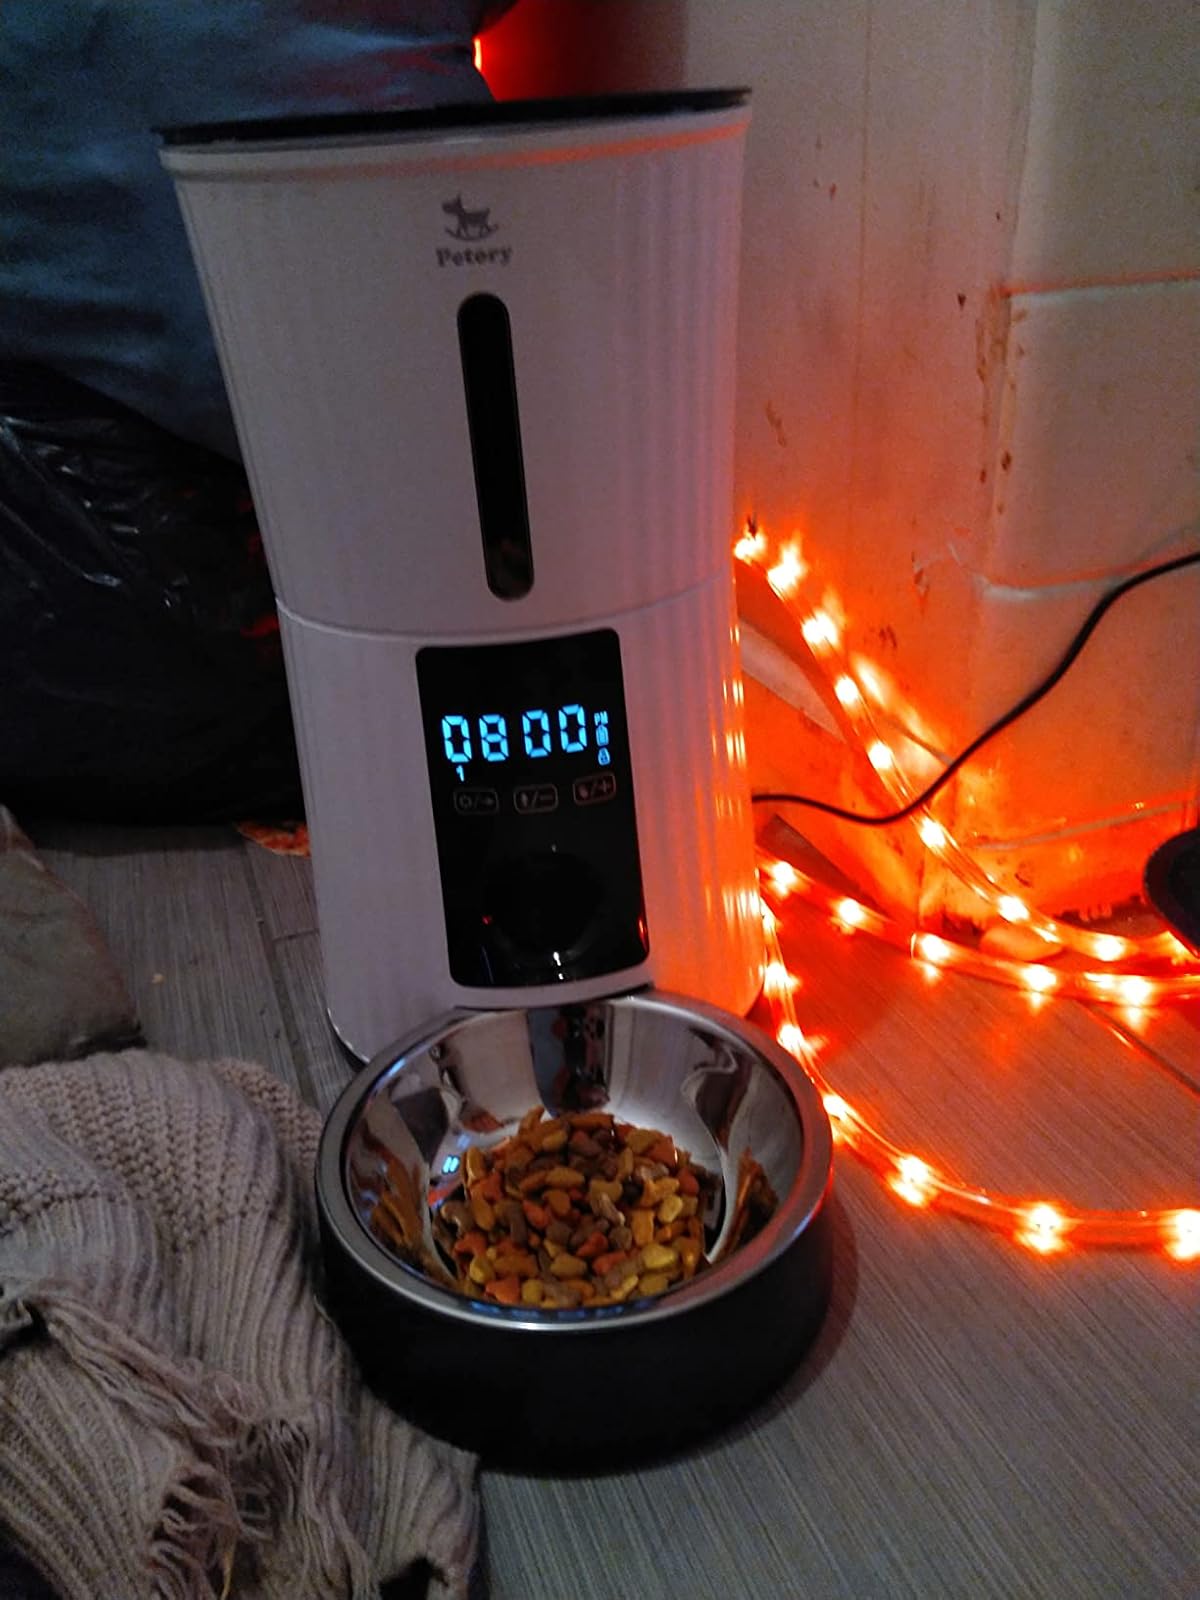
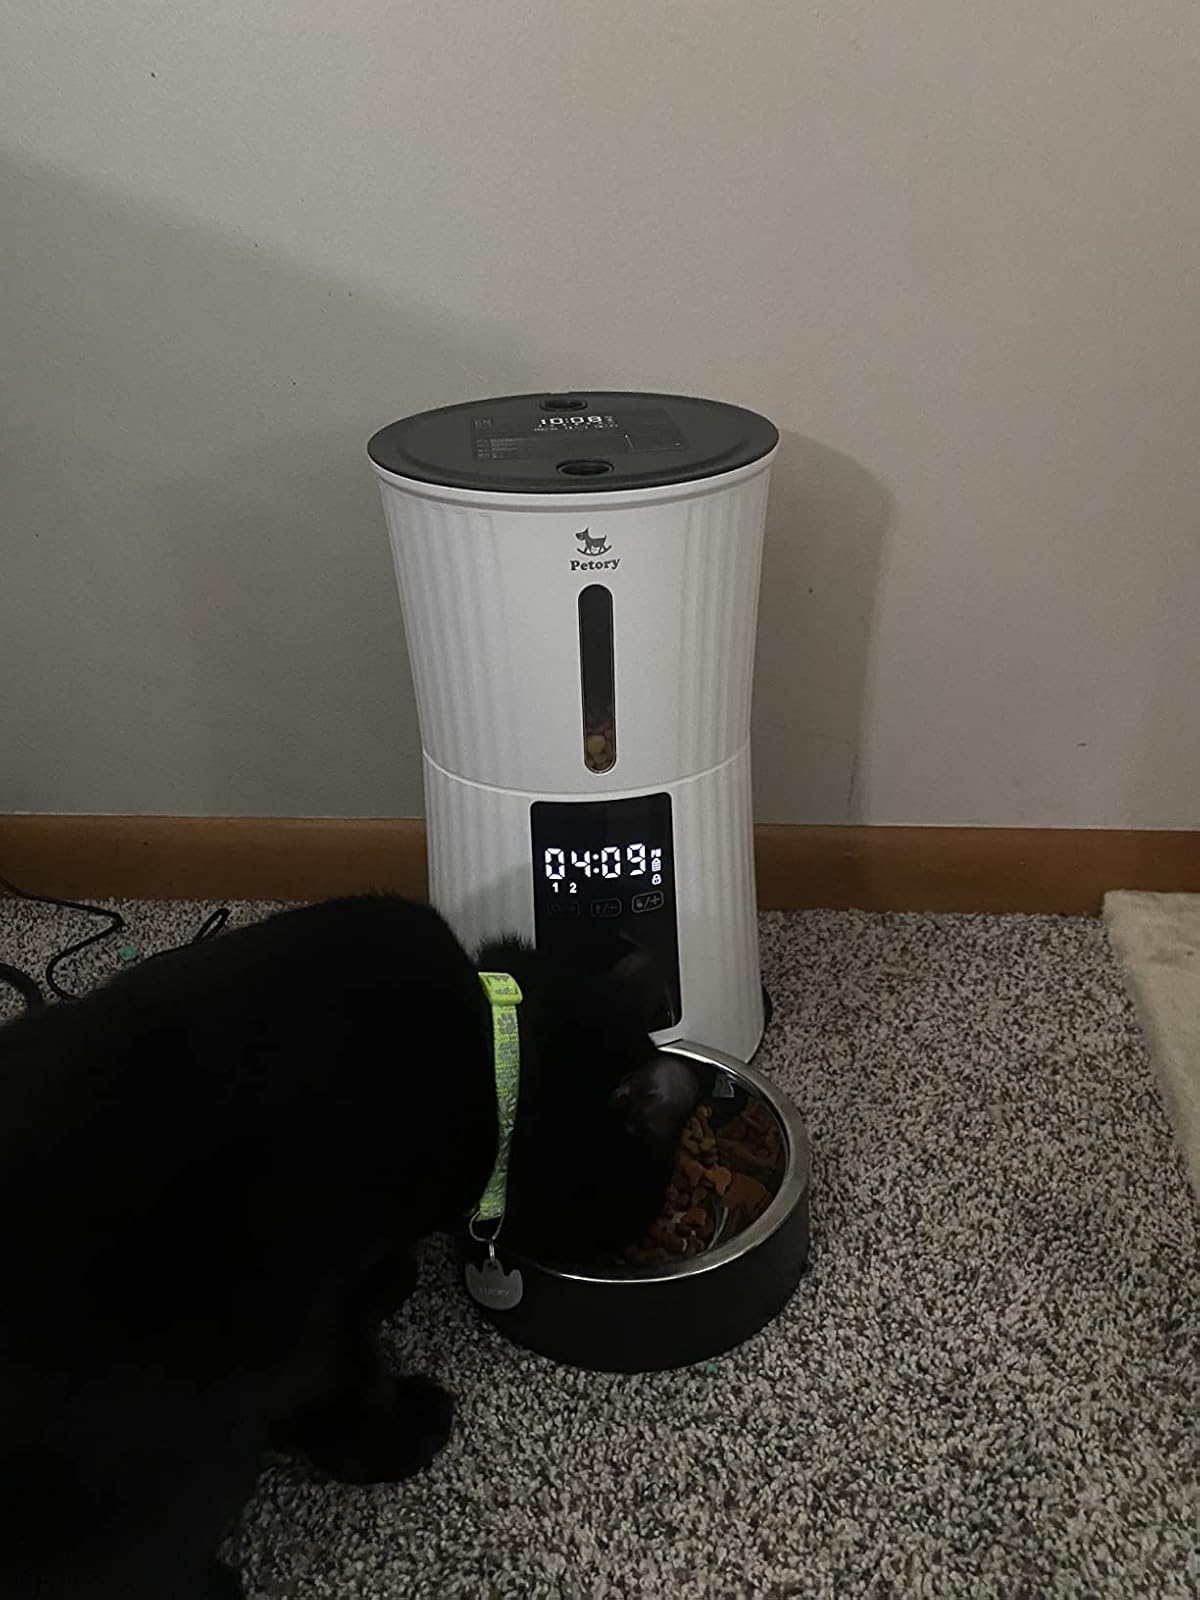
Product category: items_feeder
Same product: yes